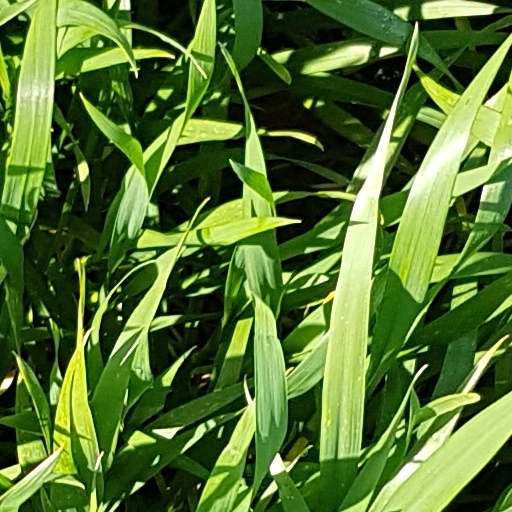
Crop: wheat